Firelighter

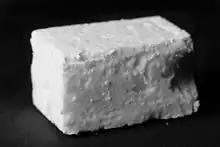
A petroleum-based fire starter for grills, camp fires, stoves or ovens

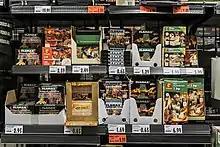
A variety of firelighters on sale in a German supermarket

A firelighter is a small solid fuel tablet for fire making. Firelighters marketed as consumer products may be used to start a wood or coal fire in a fireplace, wood-burning stove, or solid-fuel portable stove.